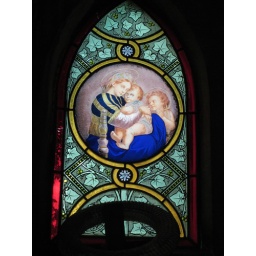
Virgin Mary, Baby Jesus and John the Baptist - stained glass window with ivy pattern in background